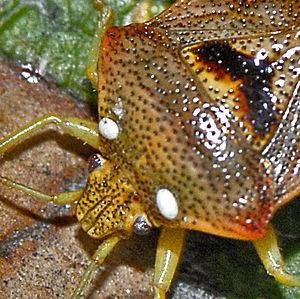
Elasmucha grisea est une espèce d'insectes du sous-ordre des hétéroptères de la famille des Acanthosomatidae.